Aromatic compound

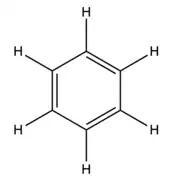
Line bond structure of benzene

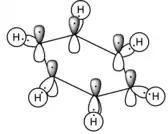
Electron flow through p orbitals showing the aromatic nature of benzene

Benzene, CH, is the least complex aromatic hydrocarbon, and it was the first one defined as such. Its bonding nature was first recognized independently by Joseph Loschmidt and August Kekulé in the 19th century. Each carbon atom in the hexagonal cycle has four electrons to share. One electron forms a sigma bond with the hydrogen atom, and one is used in covalently bonding to each of the two neighboring carbons. This leaves six electrons, shared equally around the ring in delocalized pi molecular orbitals the size of the ring itself. This represents the equivalent nature of the six carbon-carbon bonds all of bond order 1.5. This equivalency can also explained by resonance forms. The electrons are visualized as floating above and below the ring, with the electromagnetic fields they generate acting to keep the ring flat.